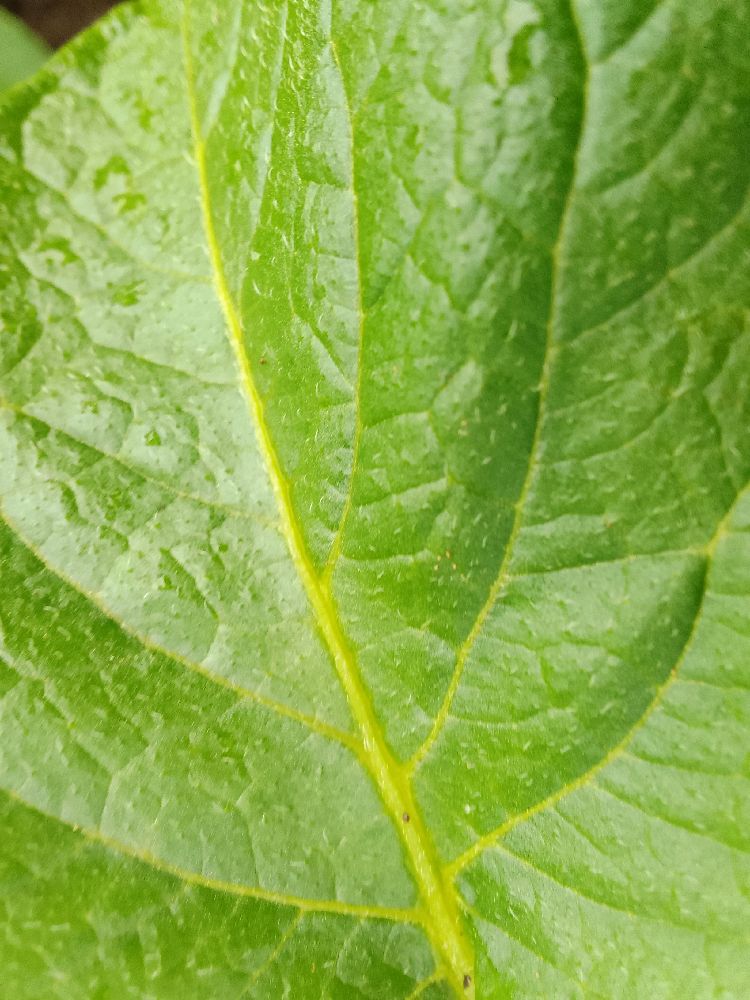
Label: Healthy